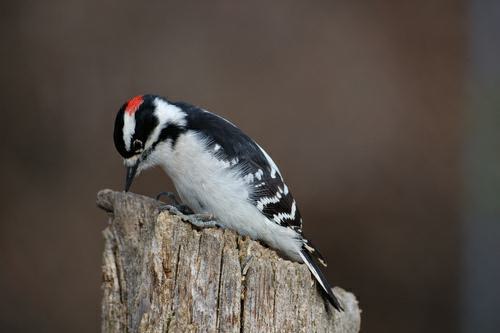
A photo of a downy woodpecker